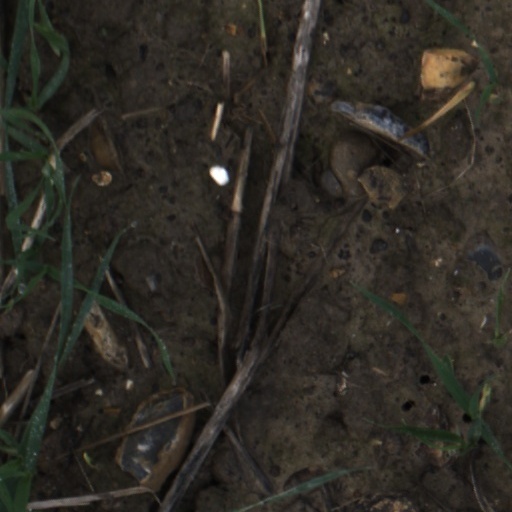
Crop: wheat